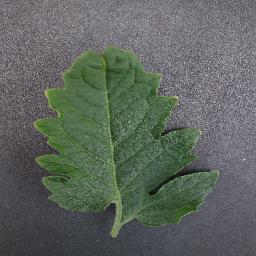
Label: Tomato___healthy